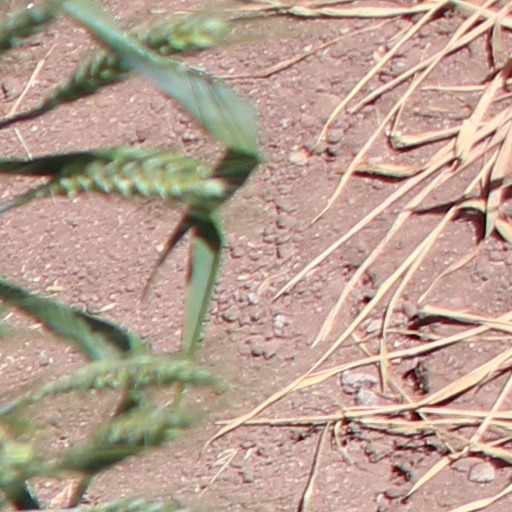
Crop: wheat